Bad Rappenau

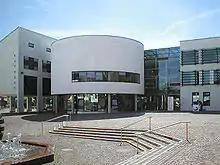
Town hall

Following the municipal election of 25 May 2014, the district council of Bad Rappenau has 34 seats. The election result is as follows: